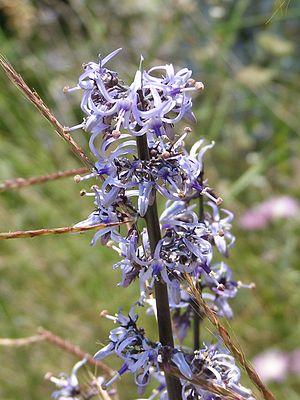
Romanus Adolf Hedwig, parfois désigné comme Romano Adolpho Hedwigio ou simplement R.A.H., est un [botaniste] allemand plus connu pour ses études sur les ptéridophytes, spermatophytes, en mycologie, et en bryologie. C'est le fils du célèbre bryologiste Johann Hedwig.